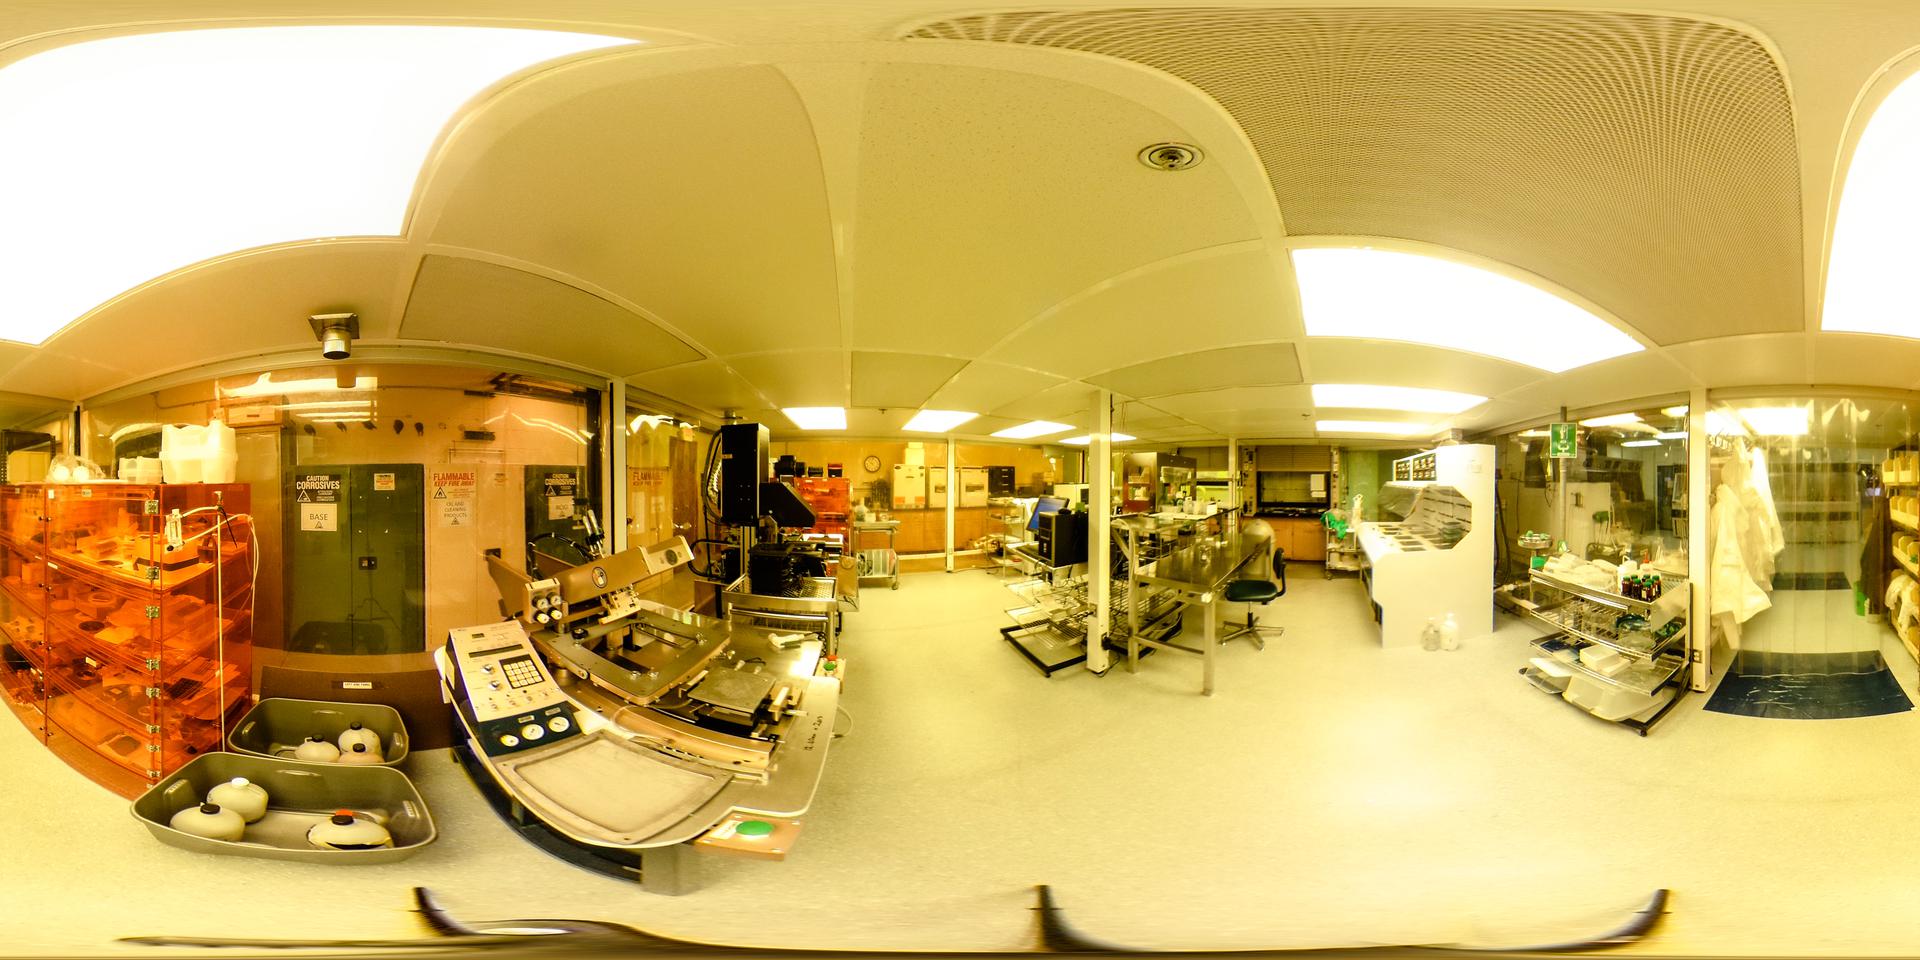
Referred object: the round wall clock on the back wall

Referred object: the machine with the white control panel